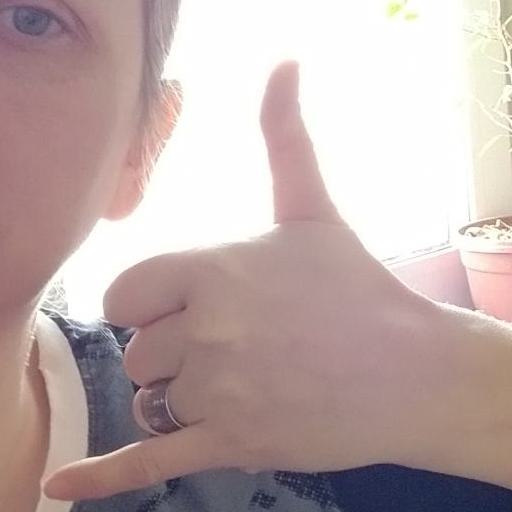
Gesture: call